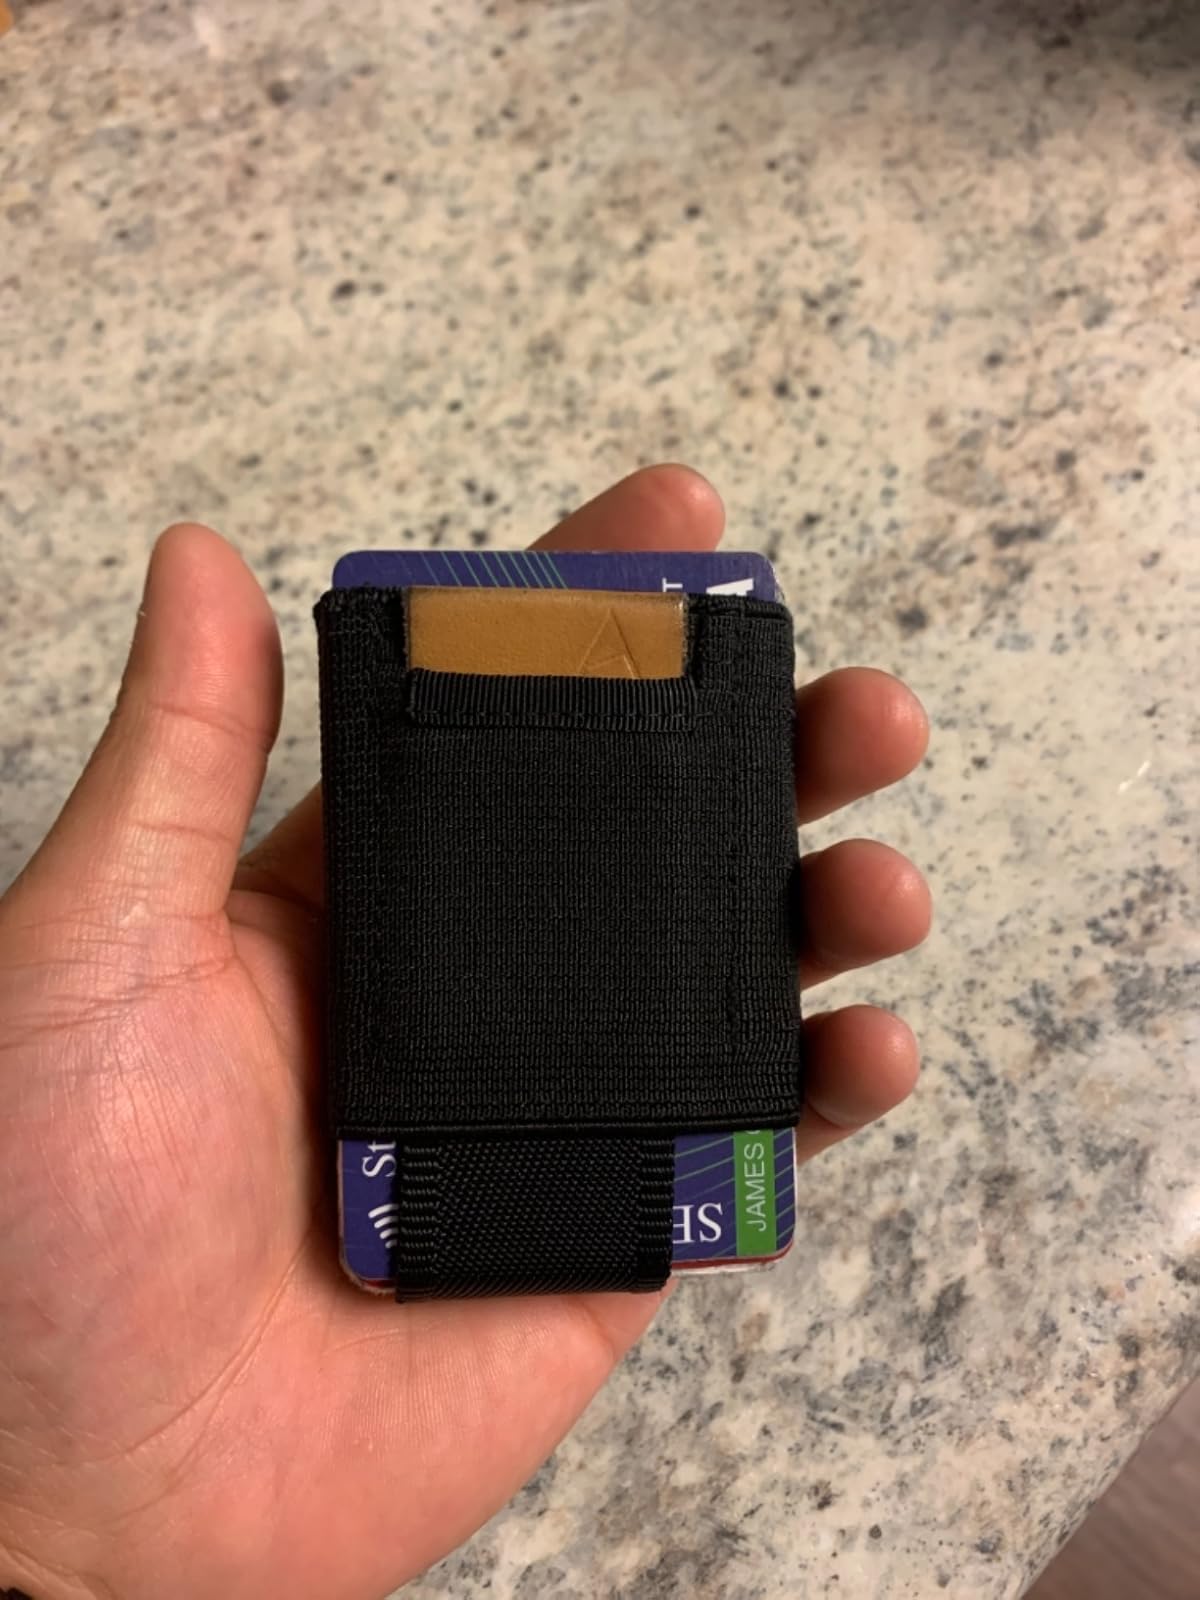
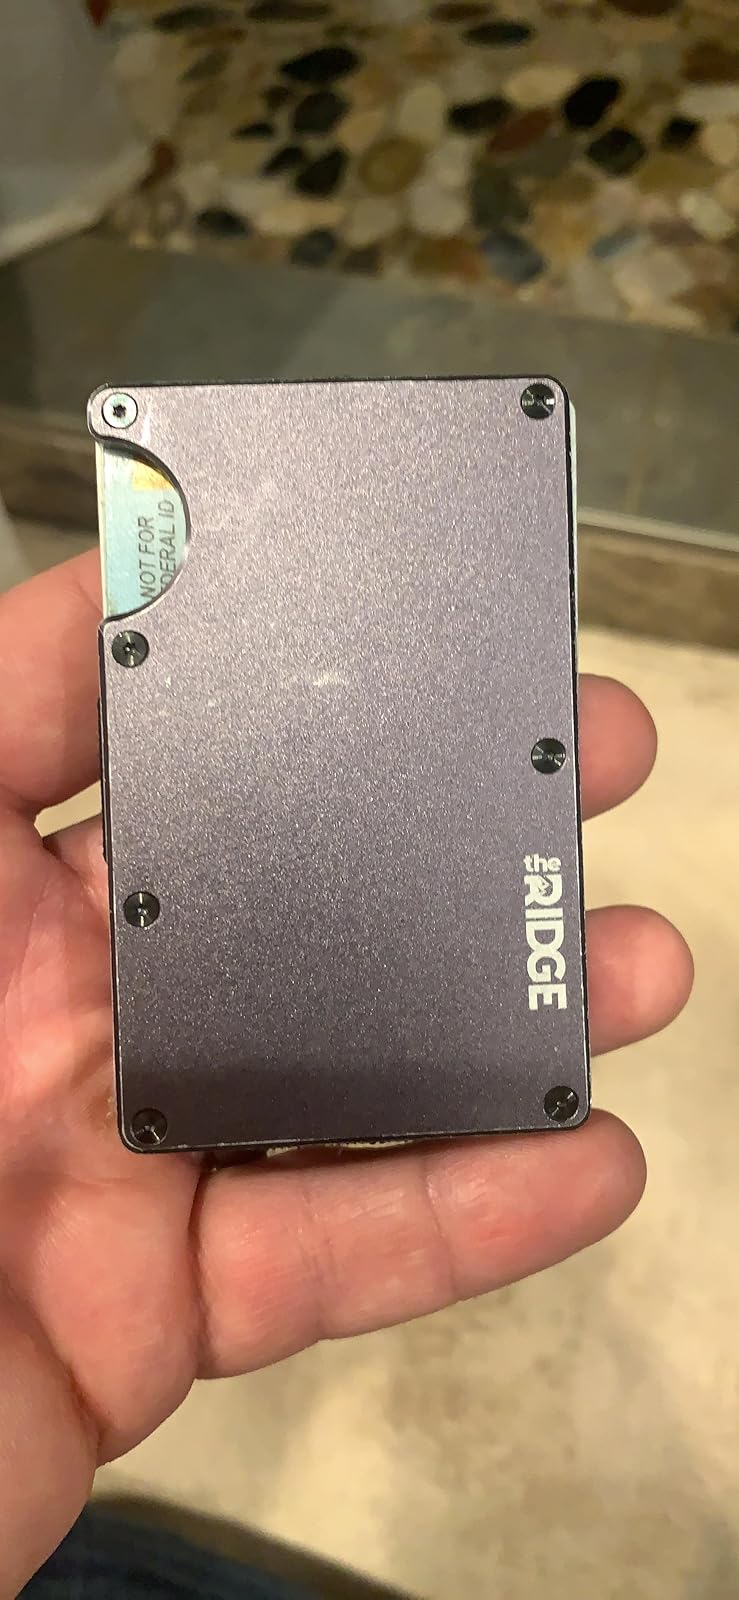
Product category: accessories_wallet
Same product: no